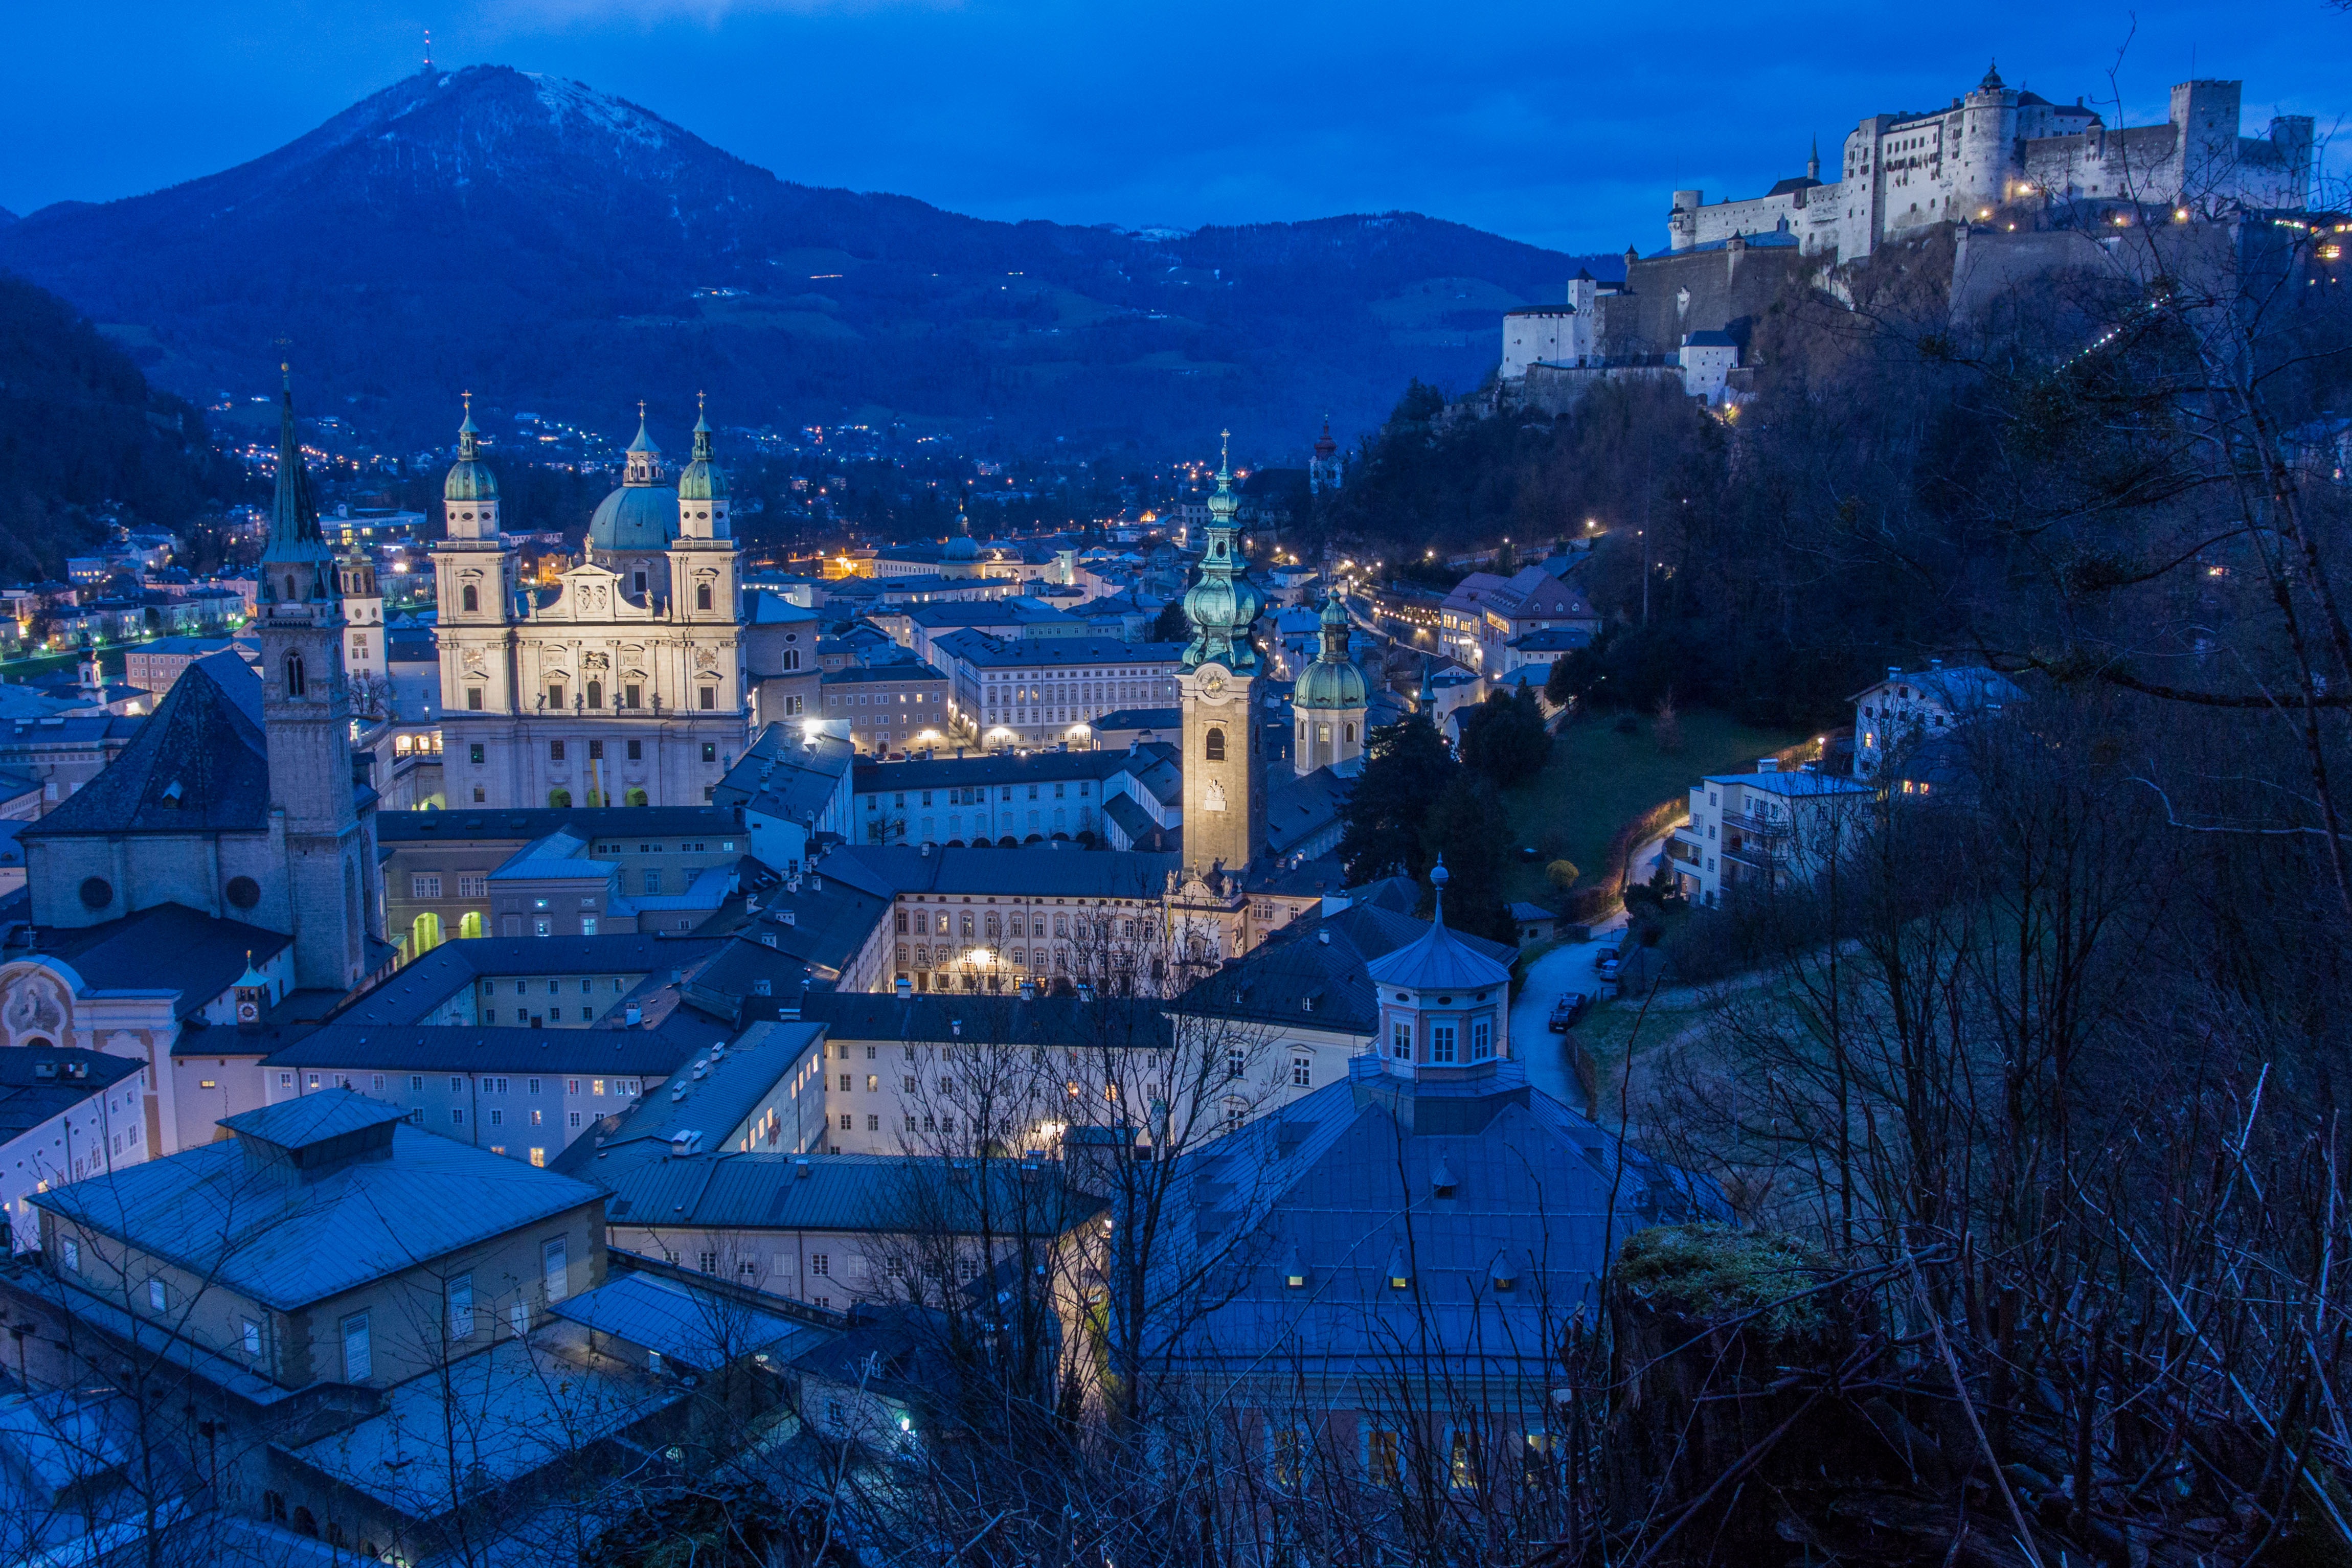
mountain, snow, winter, skyline, town, city, mountain range, cityscape, panorama, dusk, evening, landmark, austria, fortress, salzburg, abendstimmung, bird's eye view, m nchberg, aerial photography, st peter, salzburg cathedral, human settlement